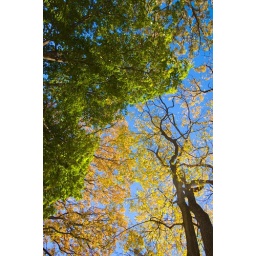
The trees in front of our home are exploding with color.